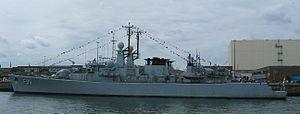
La composante marine est la marine de guerre des forces armées belges, lesquelles sont segmentées en quatre composantes depuis le 1ᵉʳ janvier 2002. Son commandant est depuis le 20 septembre 2016, l'amiral de division Wim Robberecht.
Voici la liste des navires de la marine belge, actuels ou retirés du service.